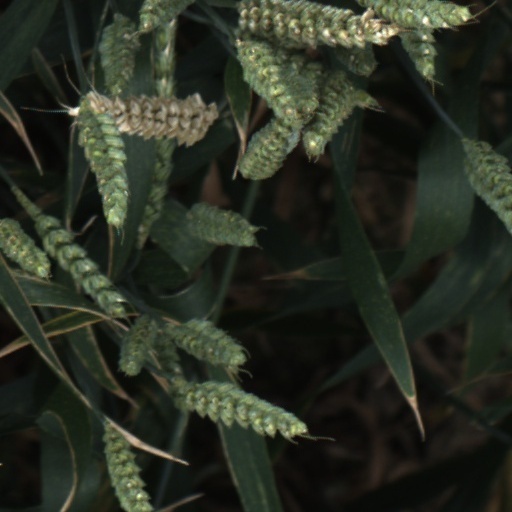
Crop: wheat